Aluminium–copper alloys

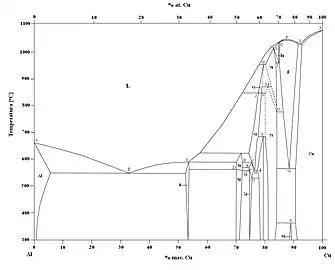

After casting, the material is usually oversaturated – mixed crystal, which also contains more copper at room temperature than could actually be dissolved at this temperature.